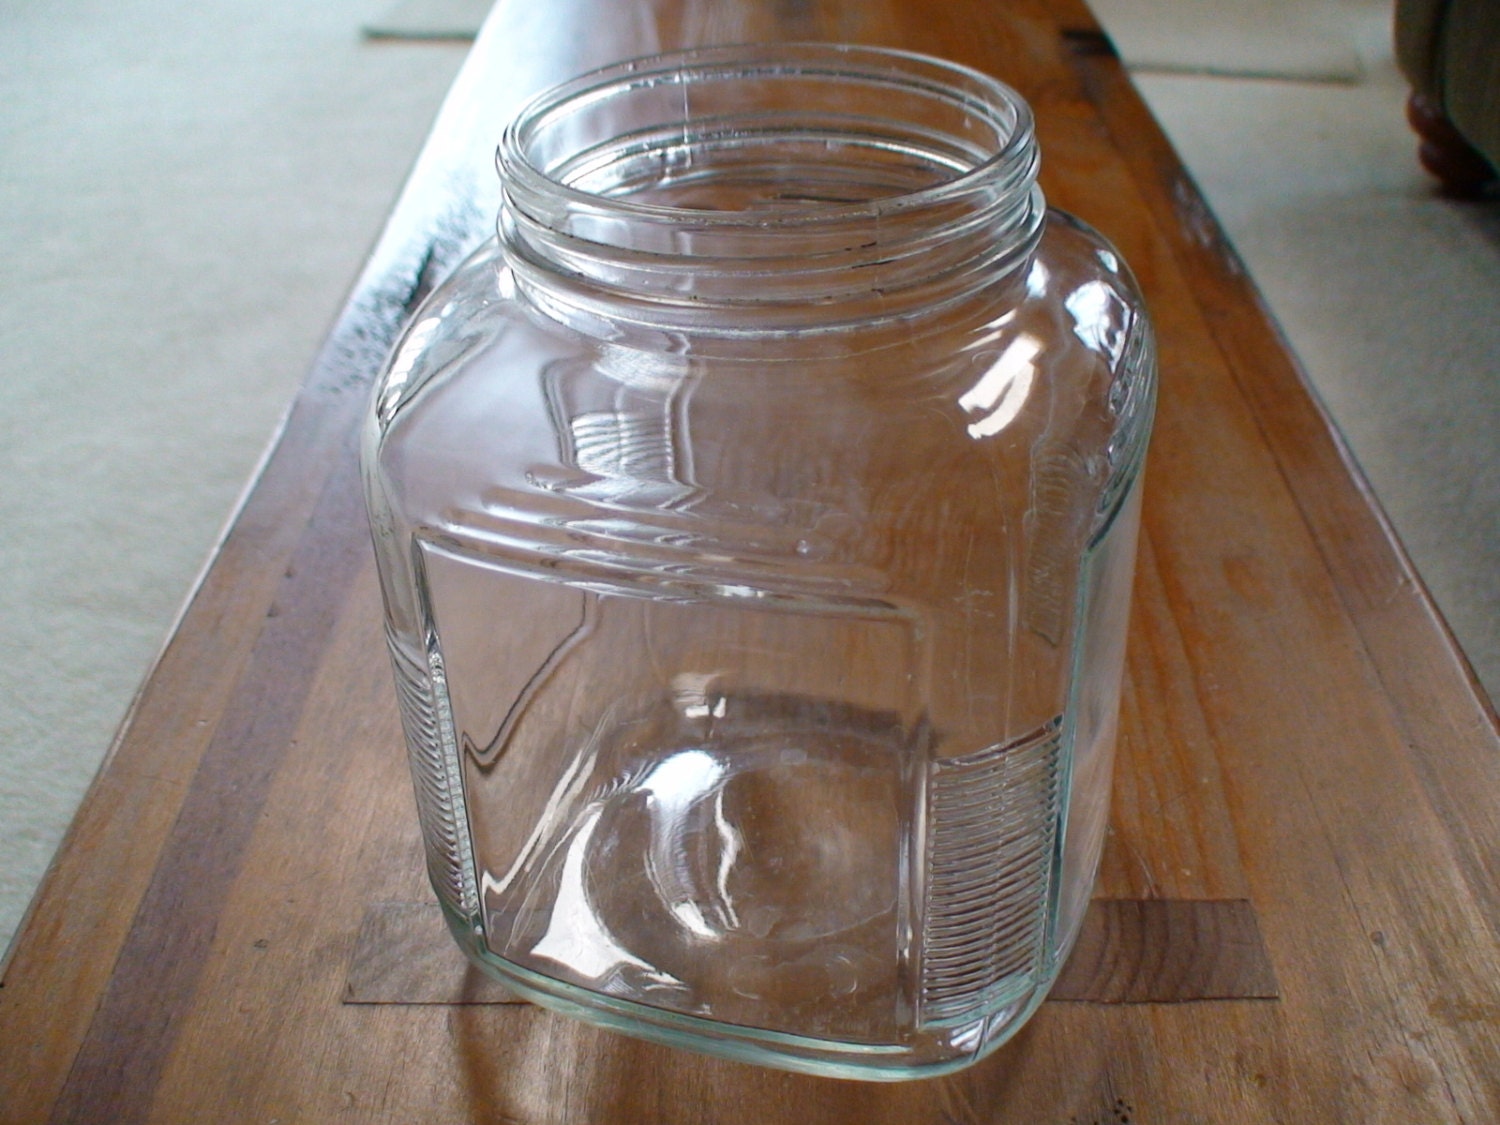
Waste category: glass